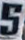
Number: 5